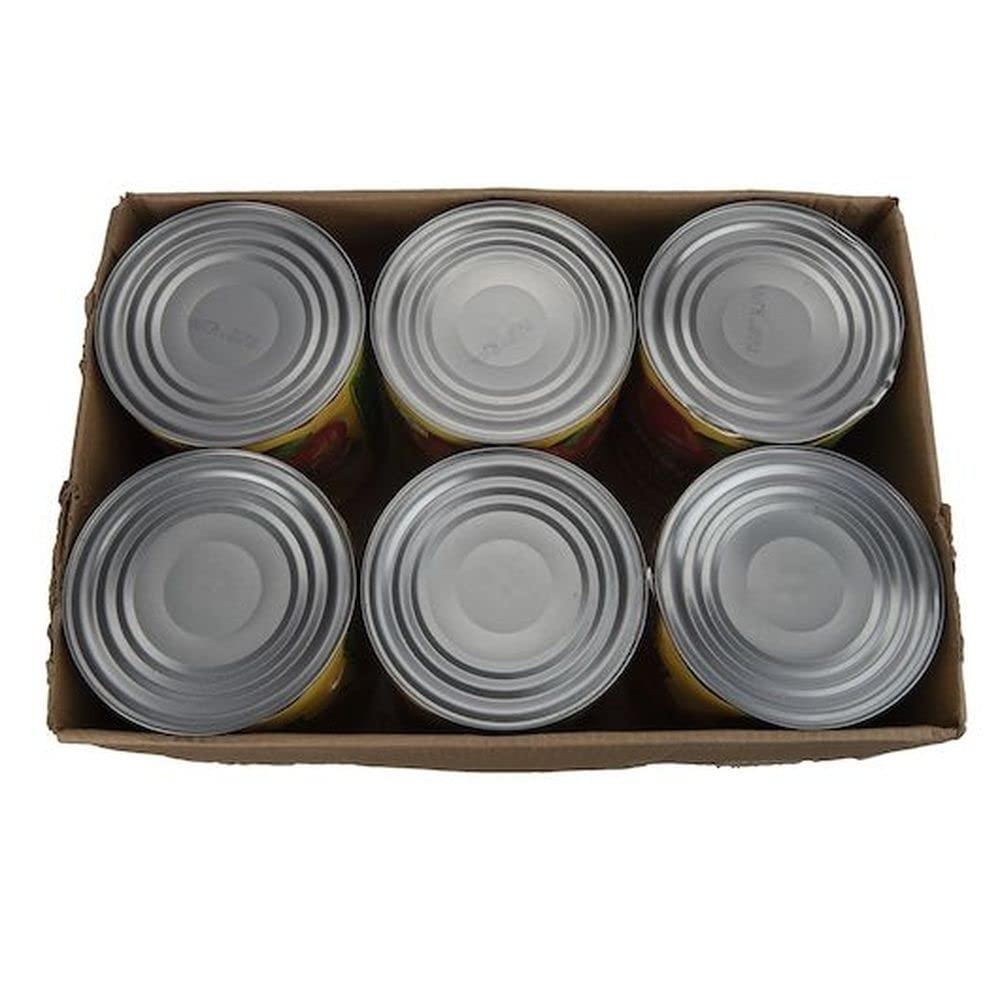
Item Name: Del Monte Applesauce Blended with Apple Juice, 106 Ounce Can - 6 per case
Bullet Point 1: Non-GMO
Bullet Point 2: Gluten Free
Bullet Point 3: Non-Dairy
Bullet Point 4: Vegetarian
Bullet Point 5: Vegan
Bullet Point 6: Kosher
Bullet Point 7: No Artificial Flavors
Bullet Point 8: No Artificial Colors
Bullet Point 9: No Artificial Preservatives
Bullet Point 10: Non-BPA Lining
Bullet Point 11: Grown in USA
Product Description: Features: Del Monte Applesauce In Apple Juice Is Prepared From High Quality Apples Which Have Been Pureed And Blended With Apple Juice From Concentrate.
Value: 636.0
Unit: Ounce

Price: 106.445